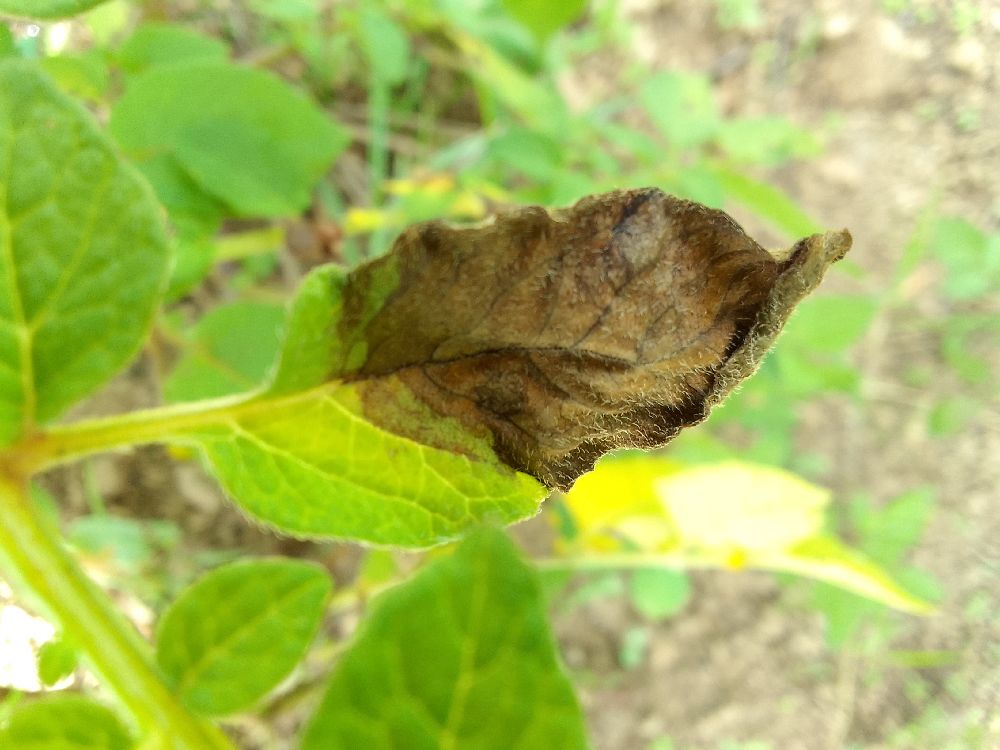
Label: Late blight